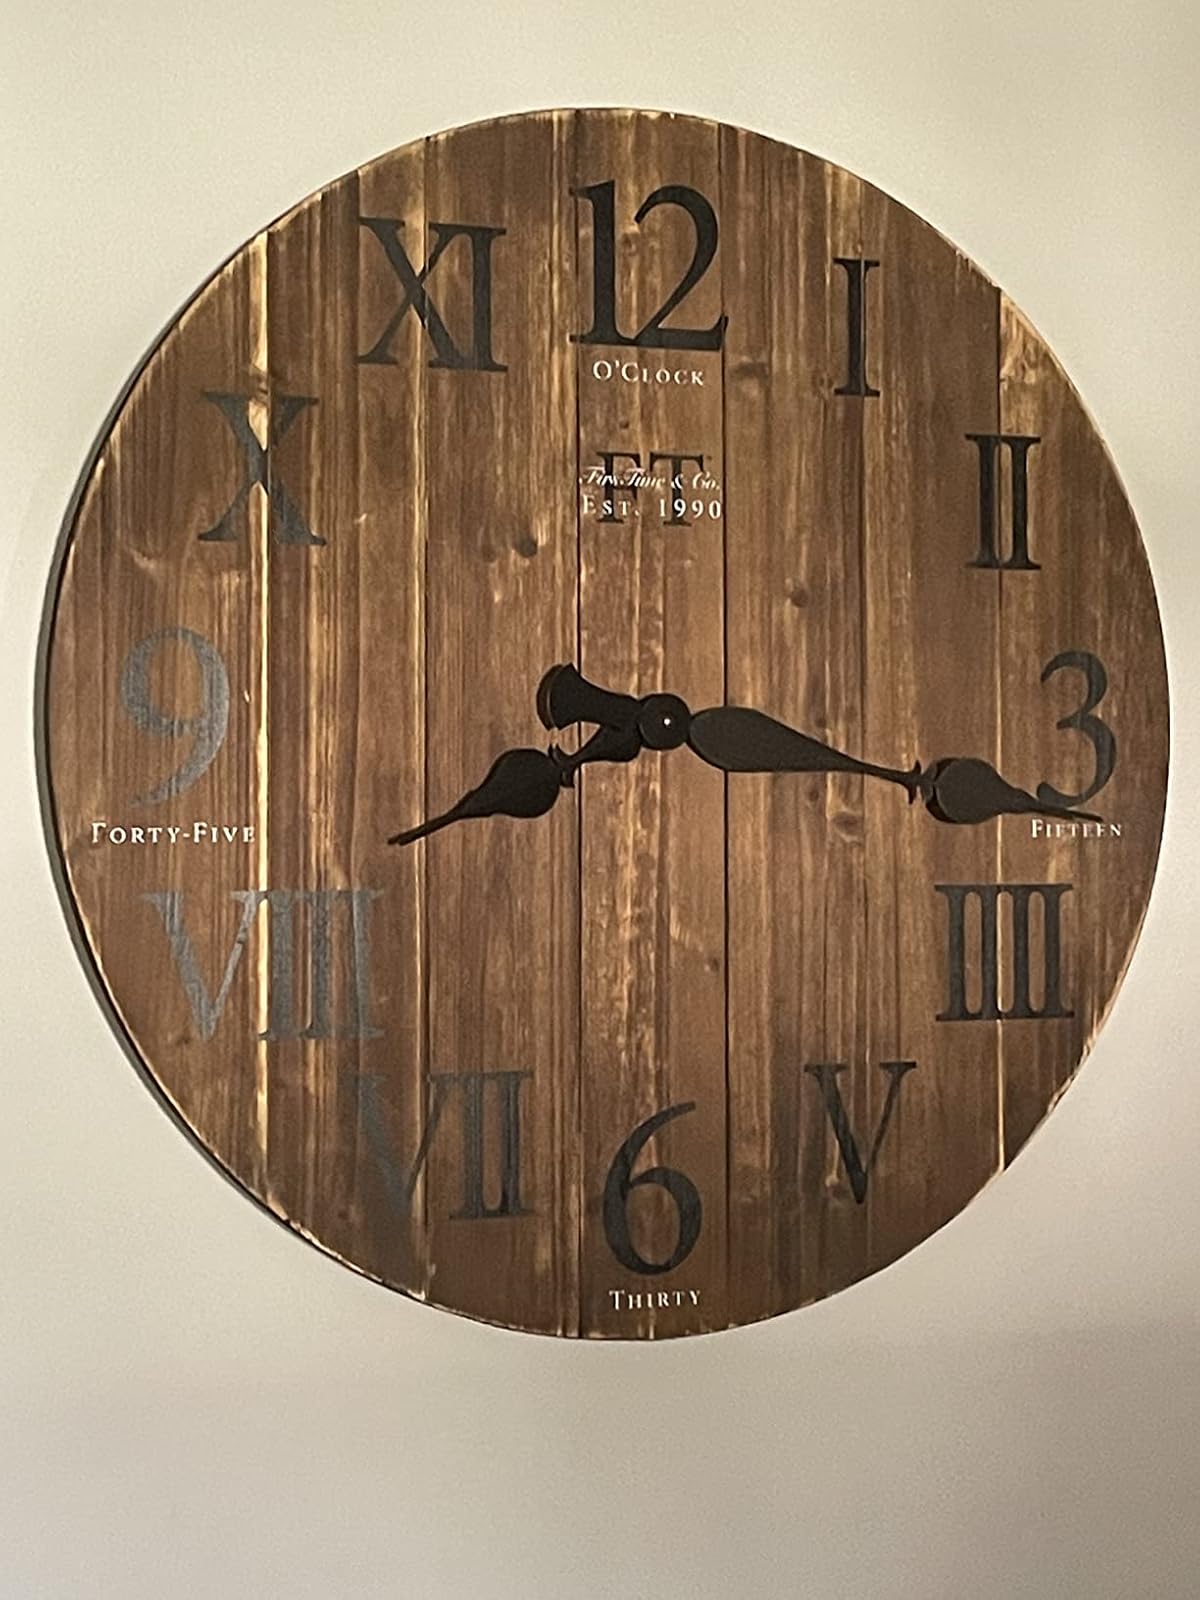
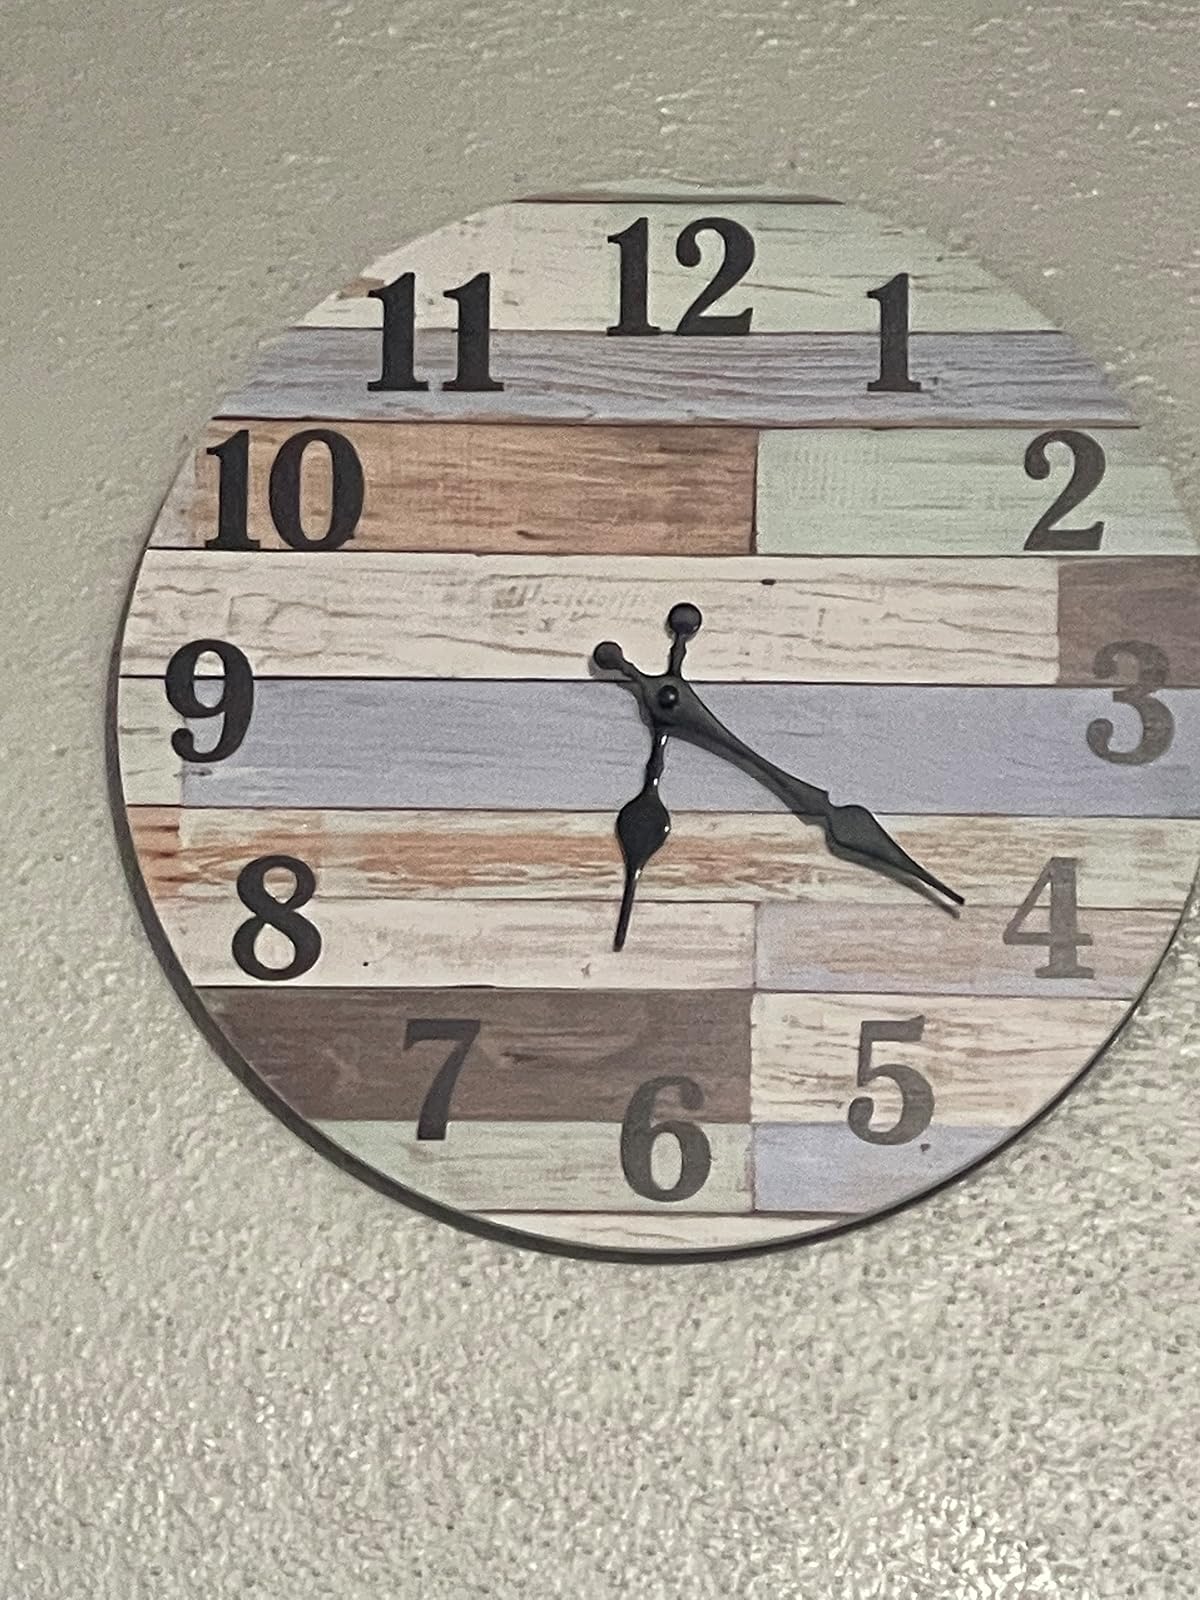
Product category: clock
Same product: no